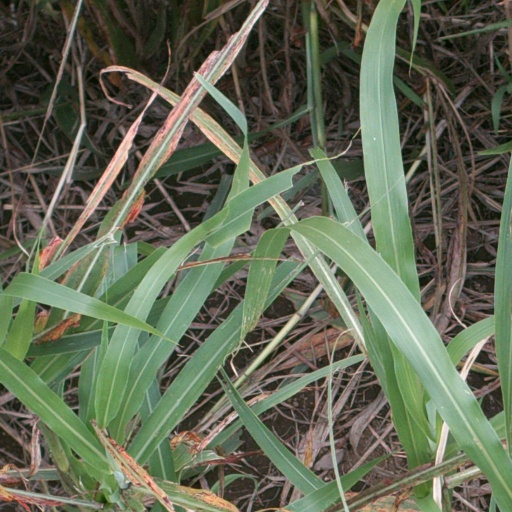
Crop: sorghum